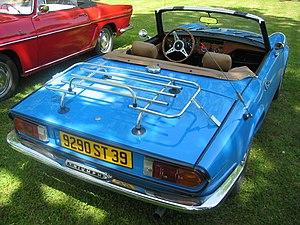
Triumph Spitfire 1500
La Triumph Spitfire est une automobile de type roadster à deux places et moteur 4 cylindres en ligne, construite de 1962 à 1980 par le constructeur automobile britannique Triumph, conçue par Harry Webster, et munie d’une carrosserie dessinée par Giovanni Michelotti. Prévue pour être une voiture de sport à bon marché, elle est basée sur la Triumph Herald, une petite berline. La Triumph GT6, un coupé à moteur 6 cylindres, en est dérivée.